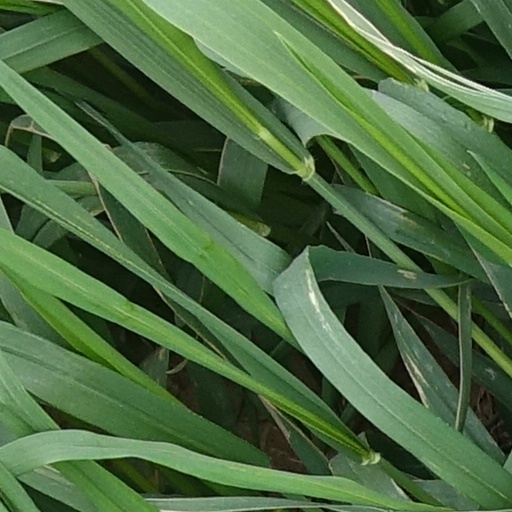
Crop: wheat